Activated charcoal cleanse

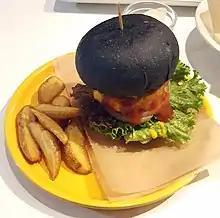
A vegan burger with a charcoal bun

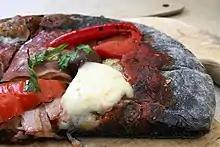
Pizza made with charcoal were popular in 2016 as they gave the dough an umami flavor.

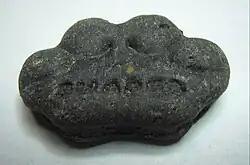
A charcoal dog biscuit

Activated charcoal, as used in cleanses or detoxes, became popular around 2014 after it was brought to mainstream attention by Gwyneth Paltrow's Goop company where it was described as "one of the best juice cleanses". In the following years, it became a popular additive to many different types of foods and drinks including juices, lemonades, coffee, pastries, ice cream, burgers, pizzas and pet food. The City of New York has banned activated charcoal in food products unless approval for their use is granted from the FDA. Activated charcoal, excluding products designed for emergency medical interventions, is available in many pharmacies, wellness and health food stores in tablet, capsule and powder forms.